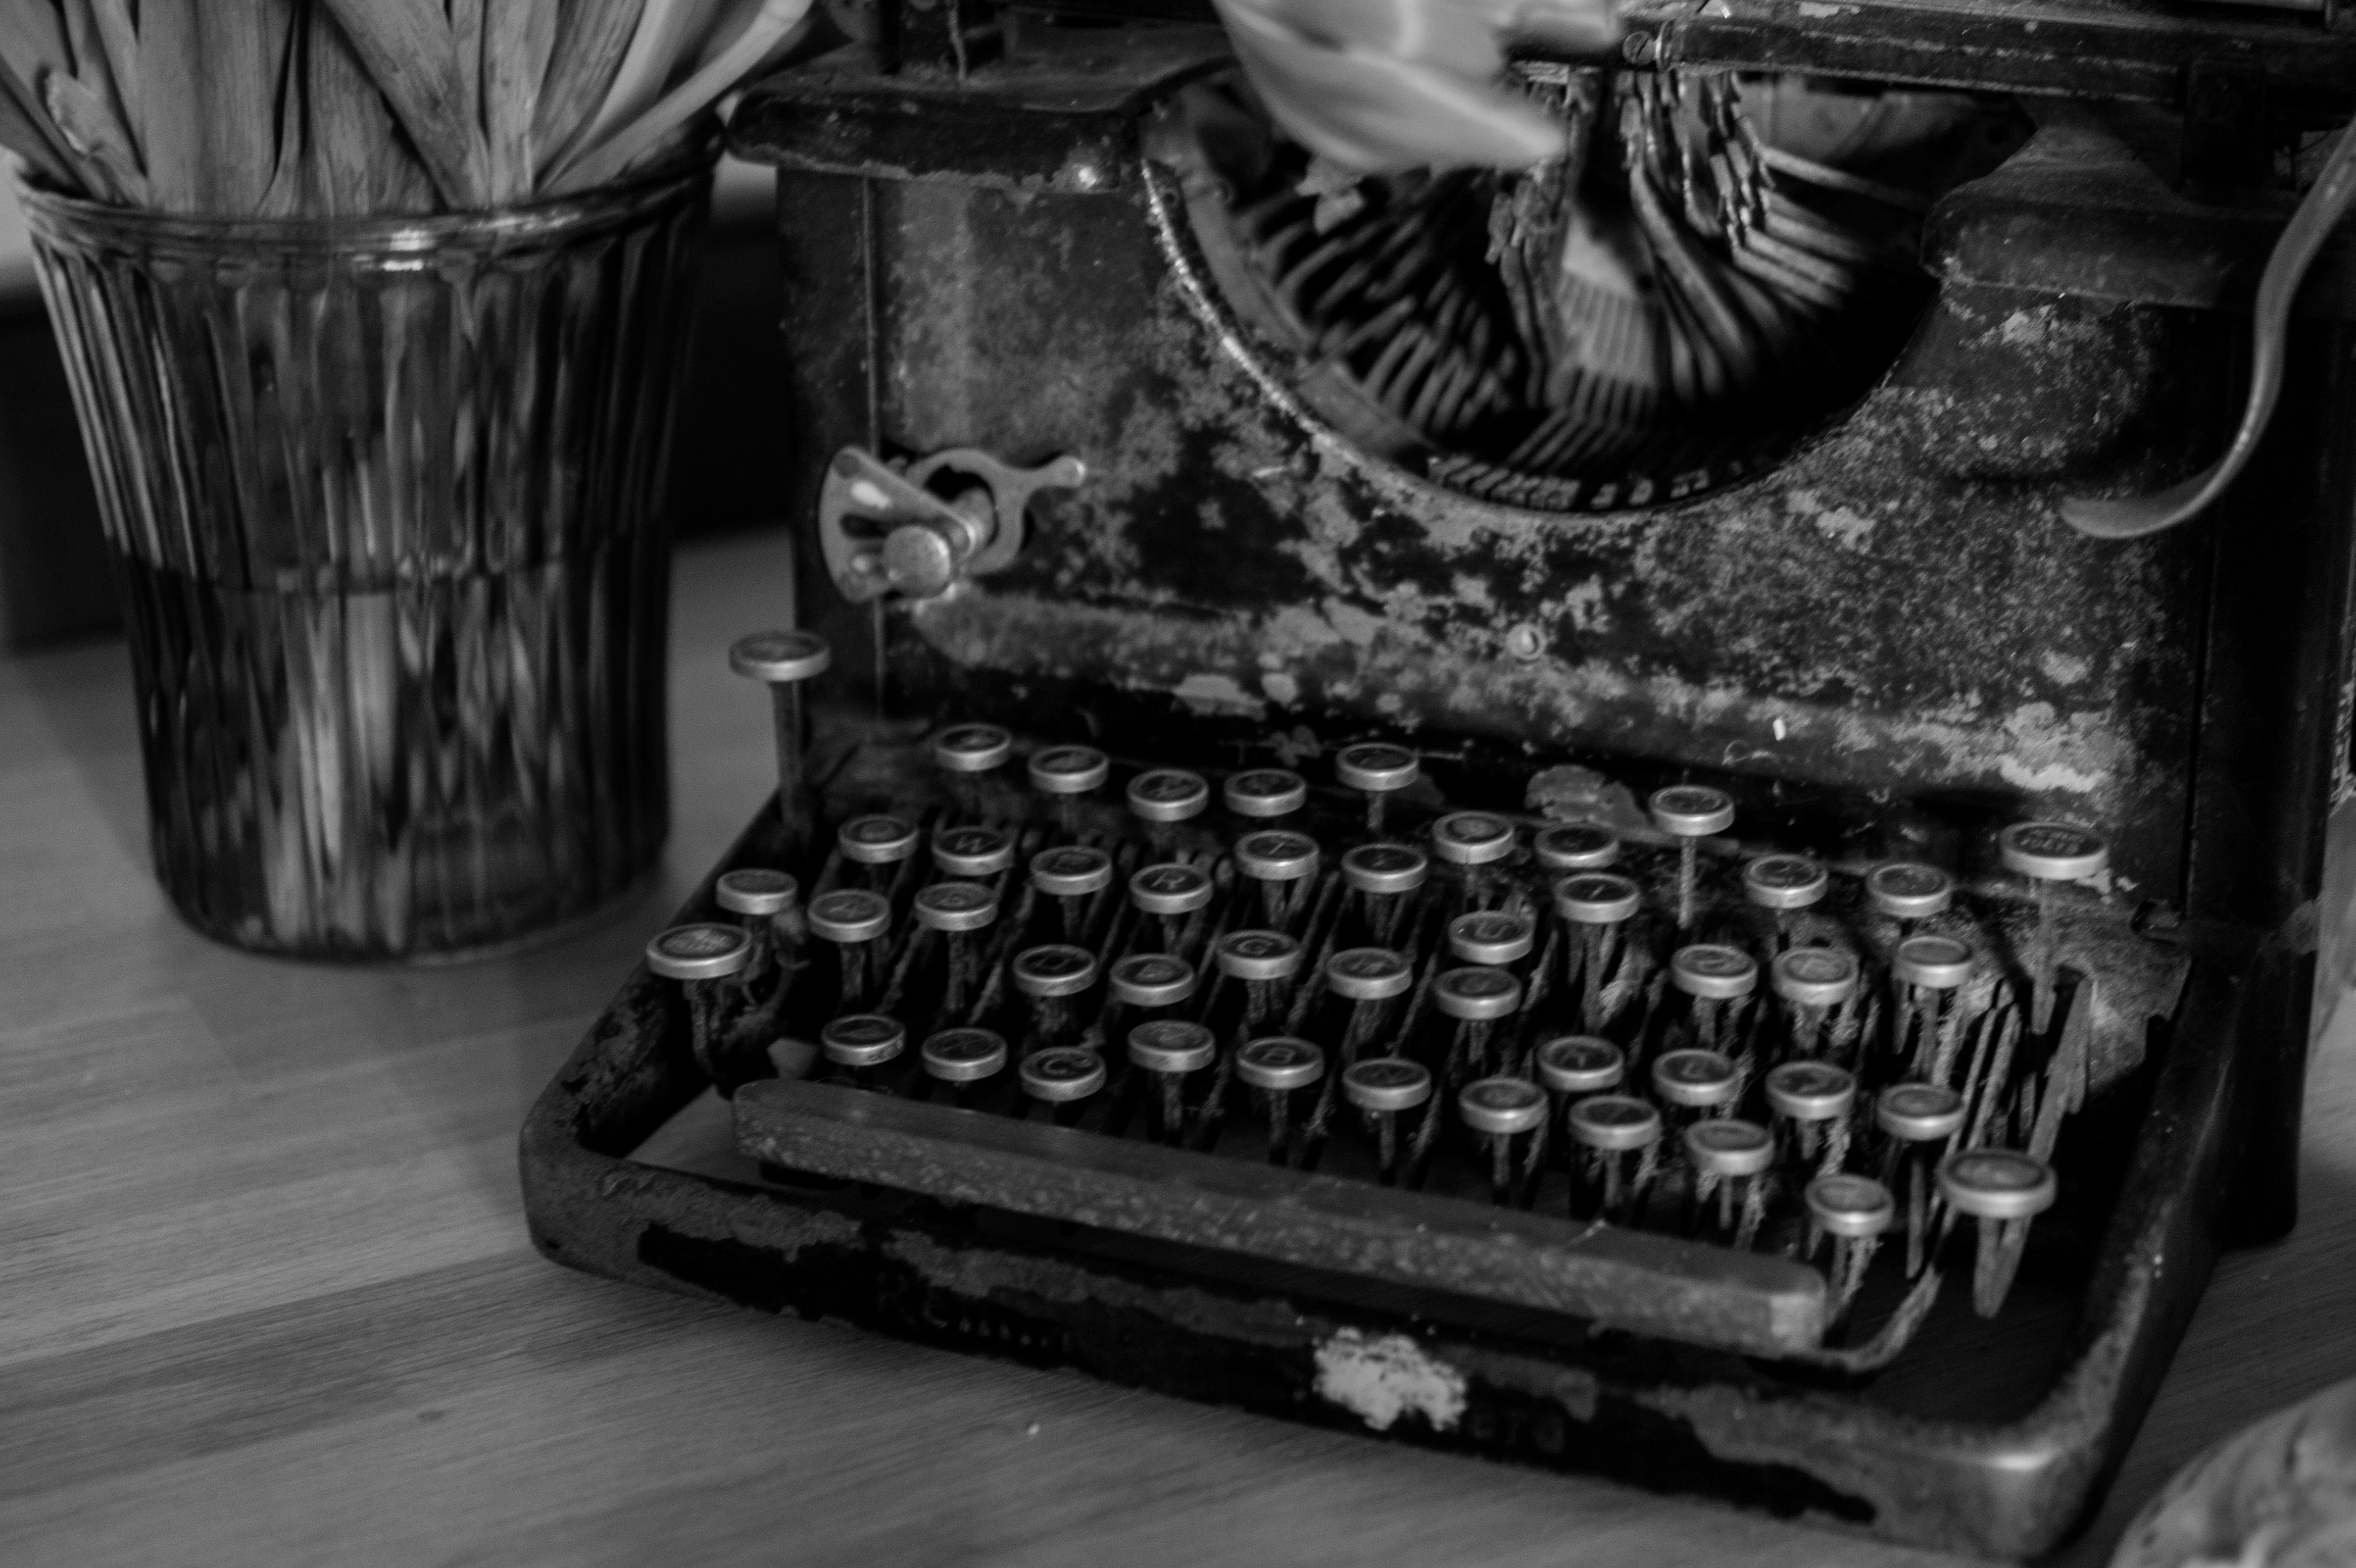
black and white, white, vintage, antique, typewriter, business, black, monochrome, paper, oldschool, journalism, still life photography, monochrome photography, office equipment